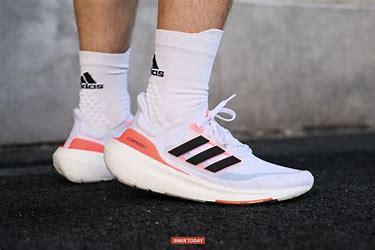
Brand: Adidas
Model: Ultraboost Light Lauf